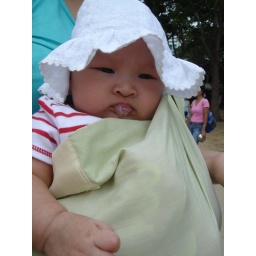
Here I am protected by my white hat and swaddled in my sarong...